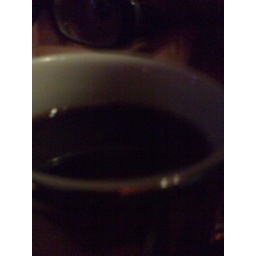
My cup of Gloogg at Simons bar in Andersonville